Tonga

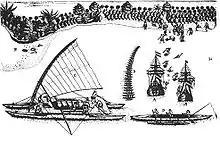
The arrival of Abel Tasman in Tongatapu, 1643; drawing by Isaack Gilsemans

According to Tongan mythology, the demigod Maui drew up a group of islands from the ocean, first appearing Tongatapu, the Ha'apai Islands and Vava'u, integrating into what became modern-day Tonga.